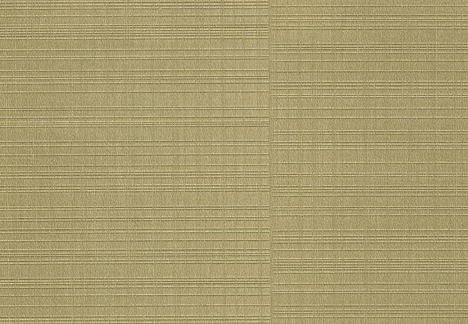
Texture: crosshatched